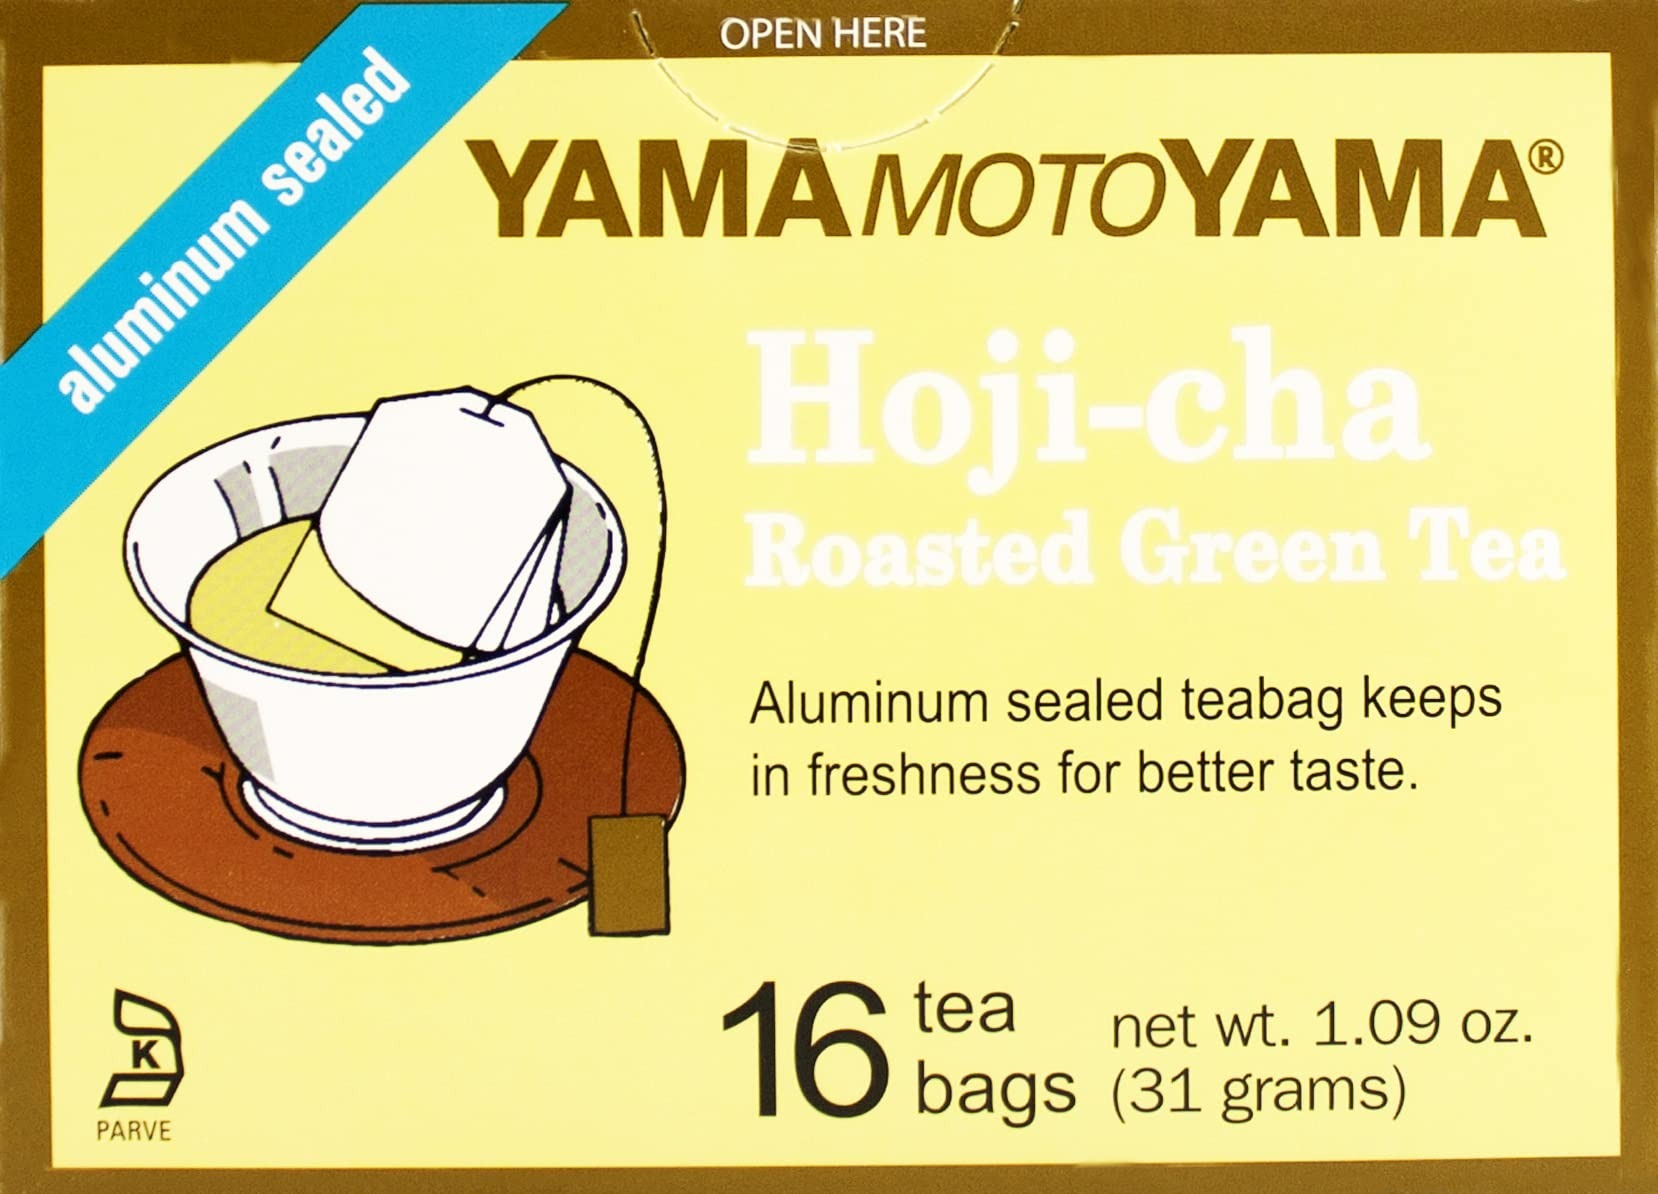
Item Name: Yamamotoyama Hojicha Green Tea, 16 Count (Pack of 6) - Packaging May Vary
Bullet Point: Hojicha Green Tea has the unique robust flavor of gently roasted premium green tea leaves. Containing less caffeine than traditional green tea, Hojicha can be enjoyed with dinner or in the evening.
Value: 96.0
Unit: Count

Price: 9.66